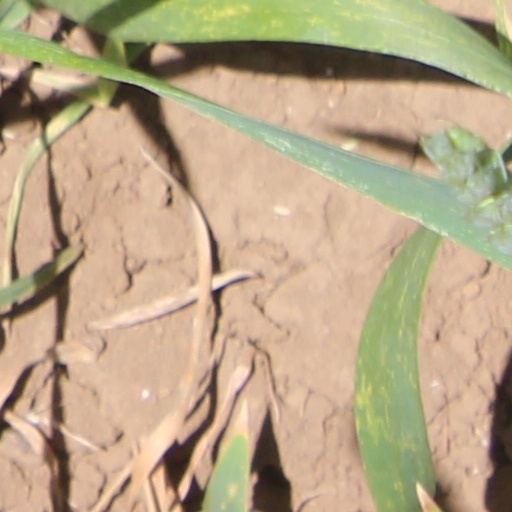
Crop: wheat